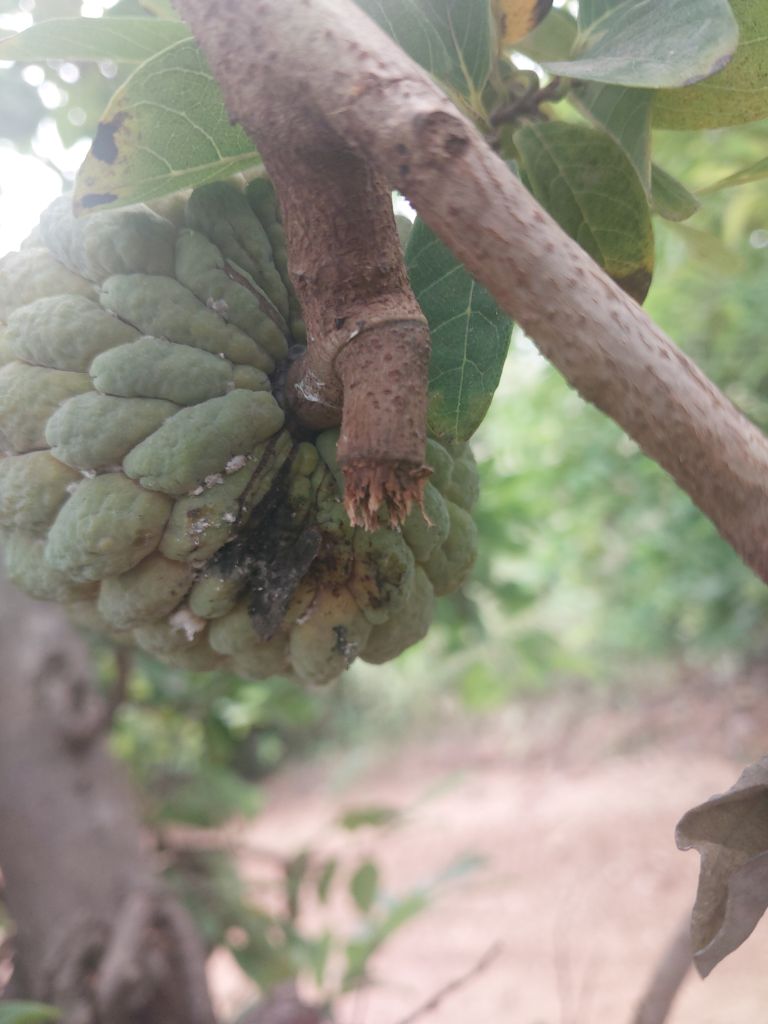
Disease label: Athracnose